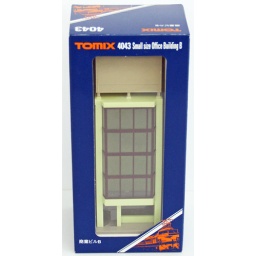
This is how this small office building comes in the box from Tomix. I bought three of these.